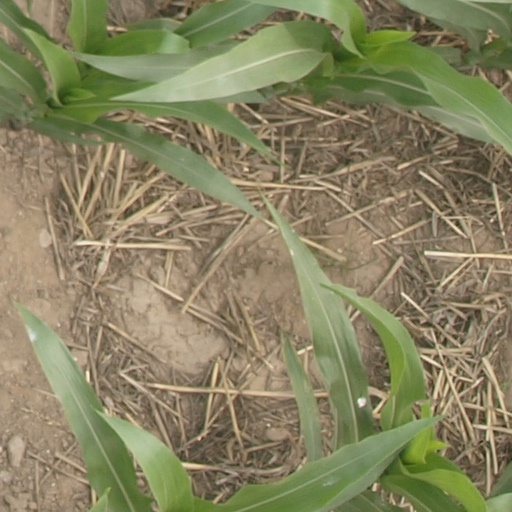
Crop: maize; corn